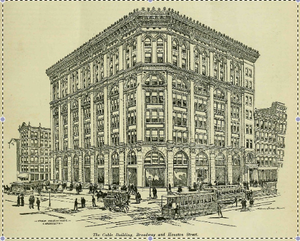
Le Cable Building est un bâtiment situé au 611 Broadway à l'angle nord-ouest avec Houston Street à NoHo et Greenwich Village, à Manhattan, New York. Puisqu'il s'étend sur un pâté de maisons, le Cable Building a également des adresses de 2-18 West Houston Street et 178-188 Mercer Street.